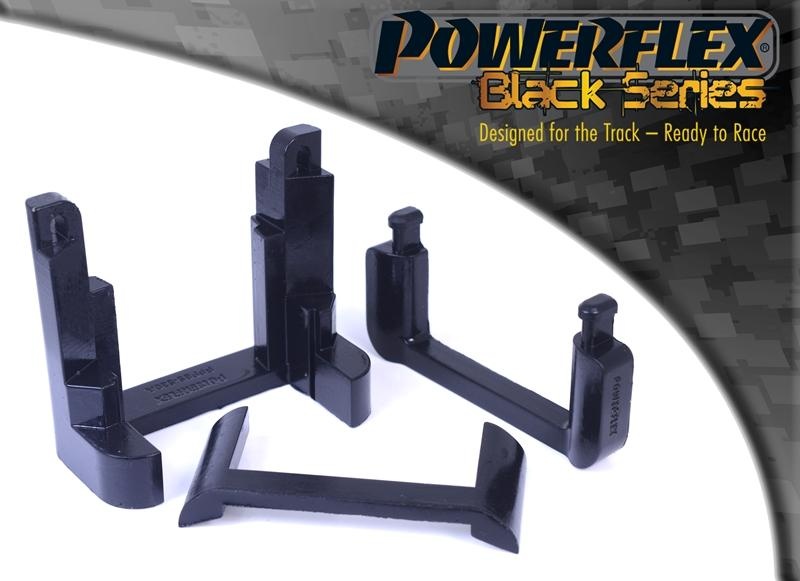
Powerflex Audi A3/S3/RS3 8P (2003-2012) Transmission Mount Insert  PFF85-530BLK
Transmission Mount Insert PFF85-530 is an insert and designed to fill the voiding in the original mount. The stock transmission and upper engine mounts have always been a problem on these vehicles. The rubber perishes and splits, allowing for excessive engine movement.The answer until now has been to replace with new standard rubber mounts or fit expensive aftermarket mounts that are generally prone to excessive levels of NVH transmission.PFF85-530 is an intermediate solution from Powerflex. PFF85-530BLK
Brand: Powerflex
Category: Vehicles & Parts > Vehicle Parts & Accessories > Motor Vehicle Parts > Motor Vehicle Transmission & Drivetrain Parts > Transmission Mounts